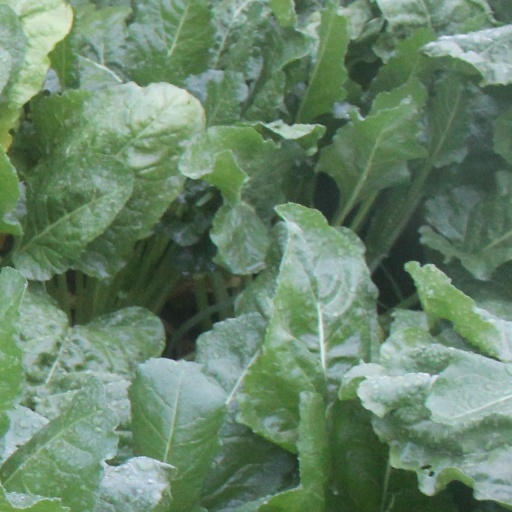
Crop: sugar beet